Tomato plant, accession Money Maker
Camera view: vertical (180 deg); turntable rotation: 90 degrees
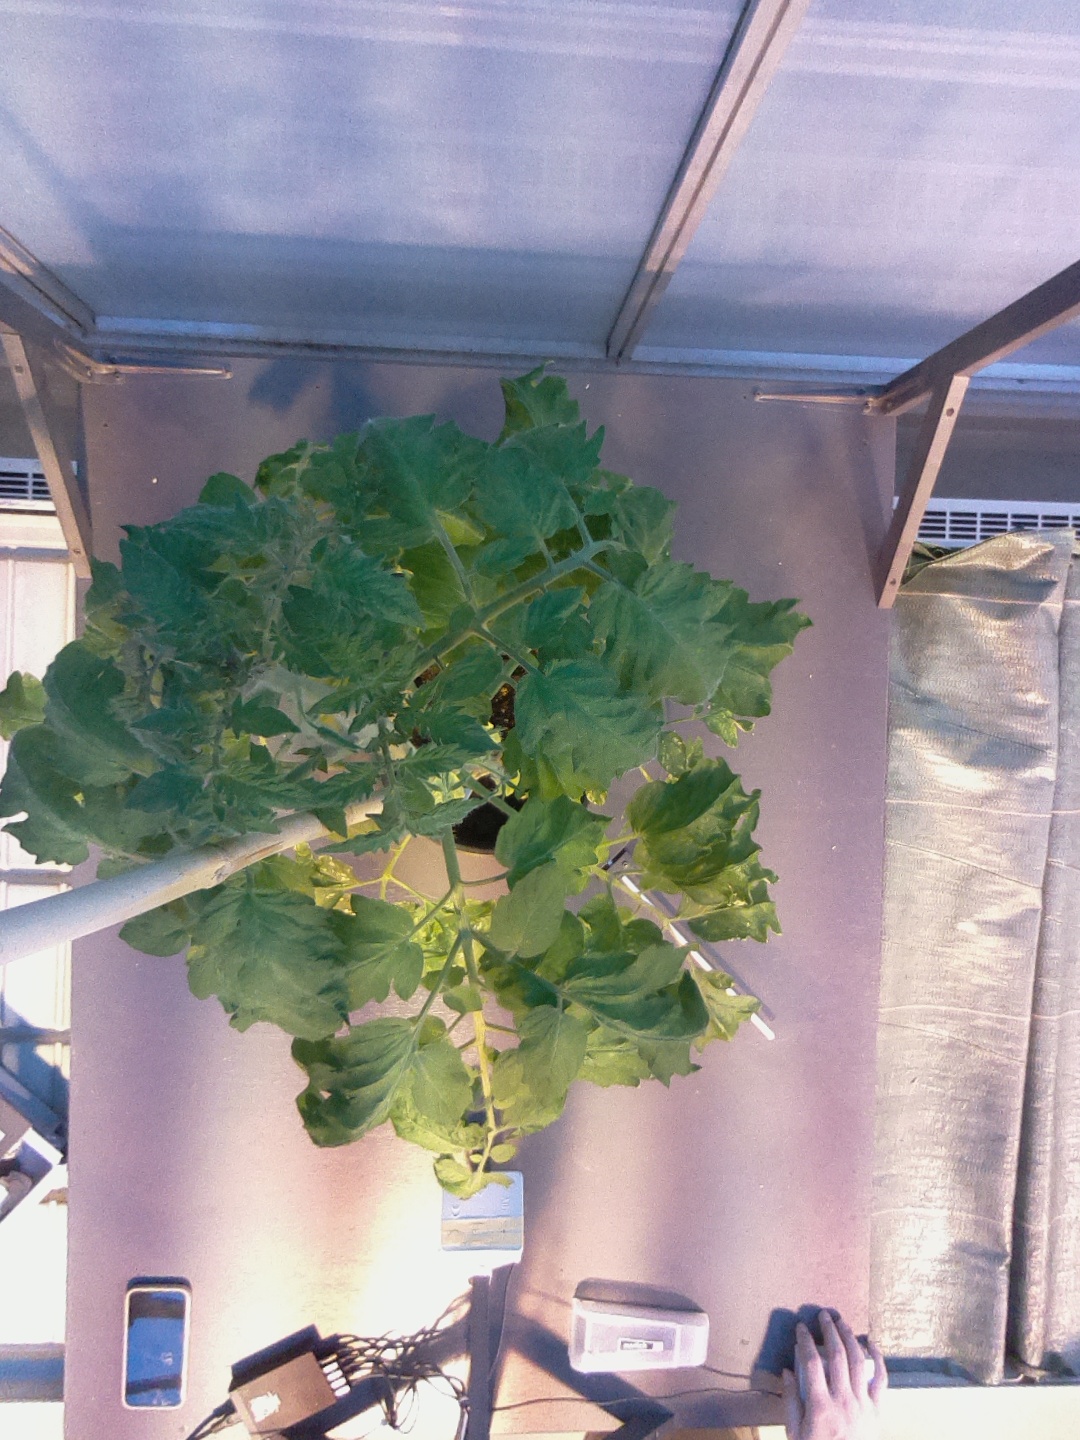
BBCH growth stage 62: 20%-30% of flowers open